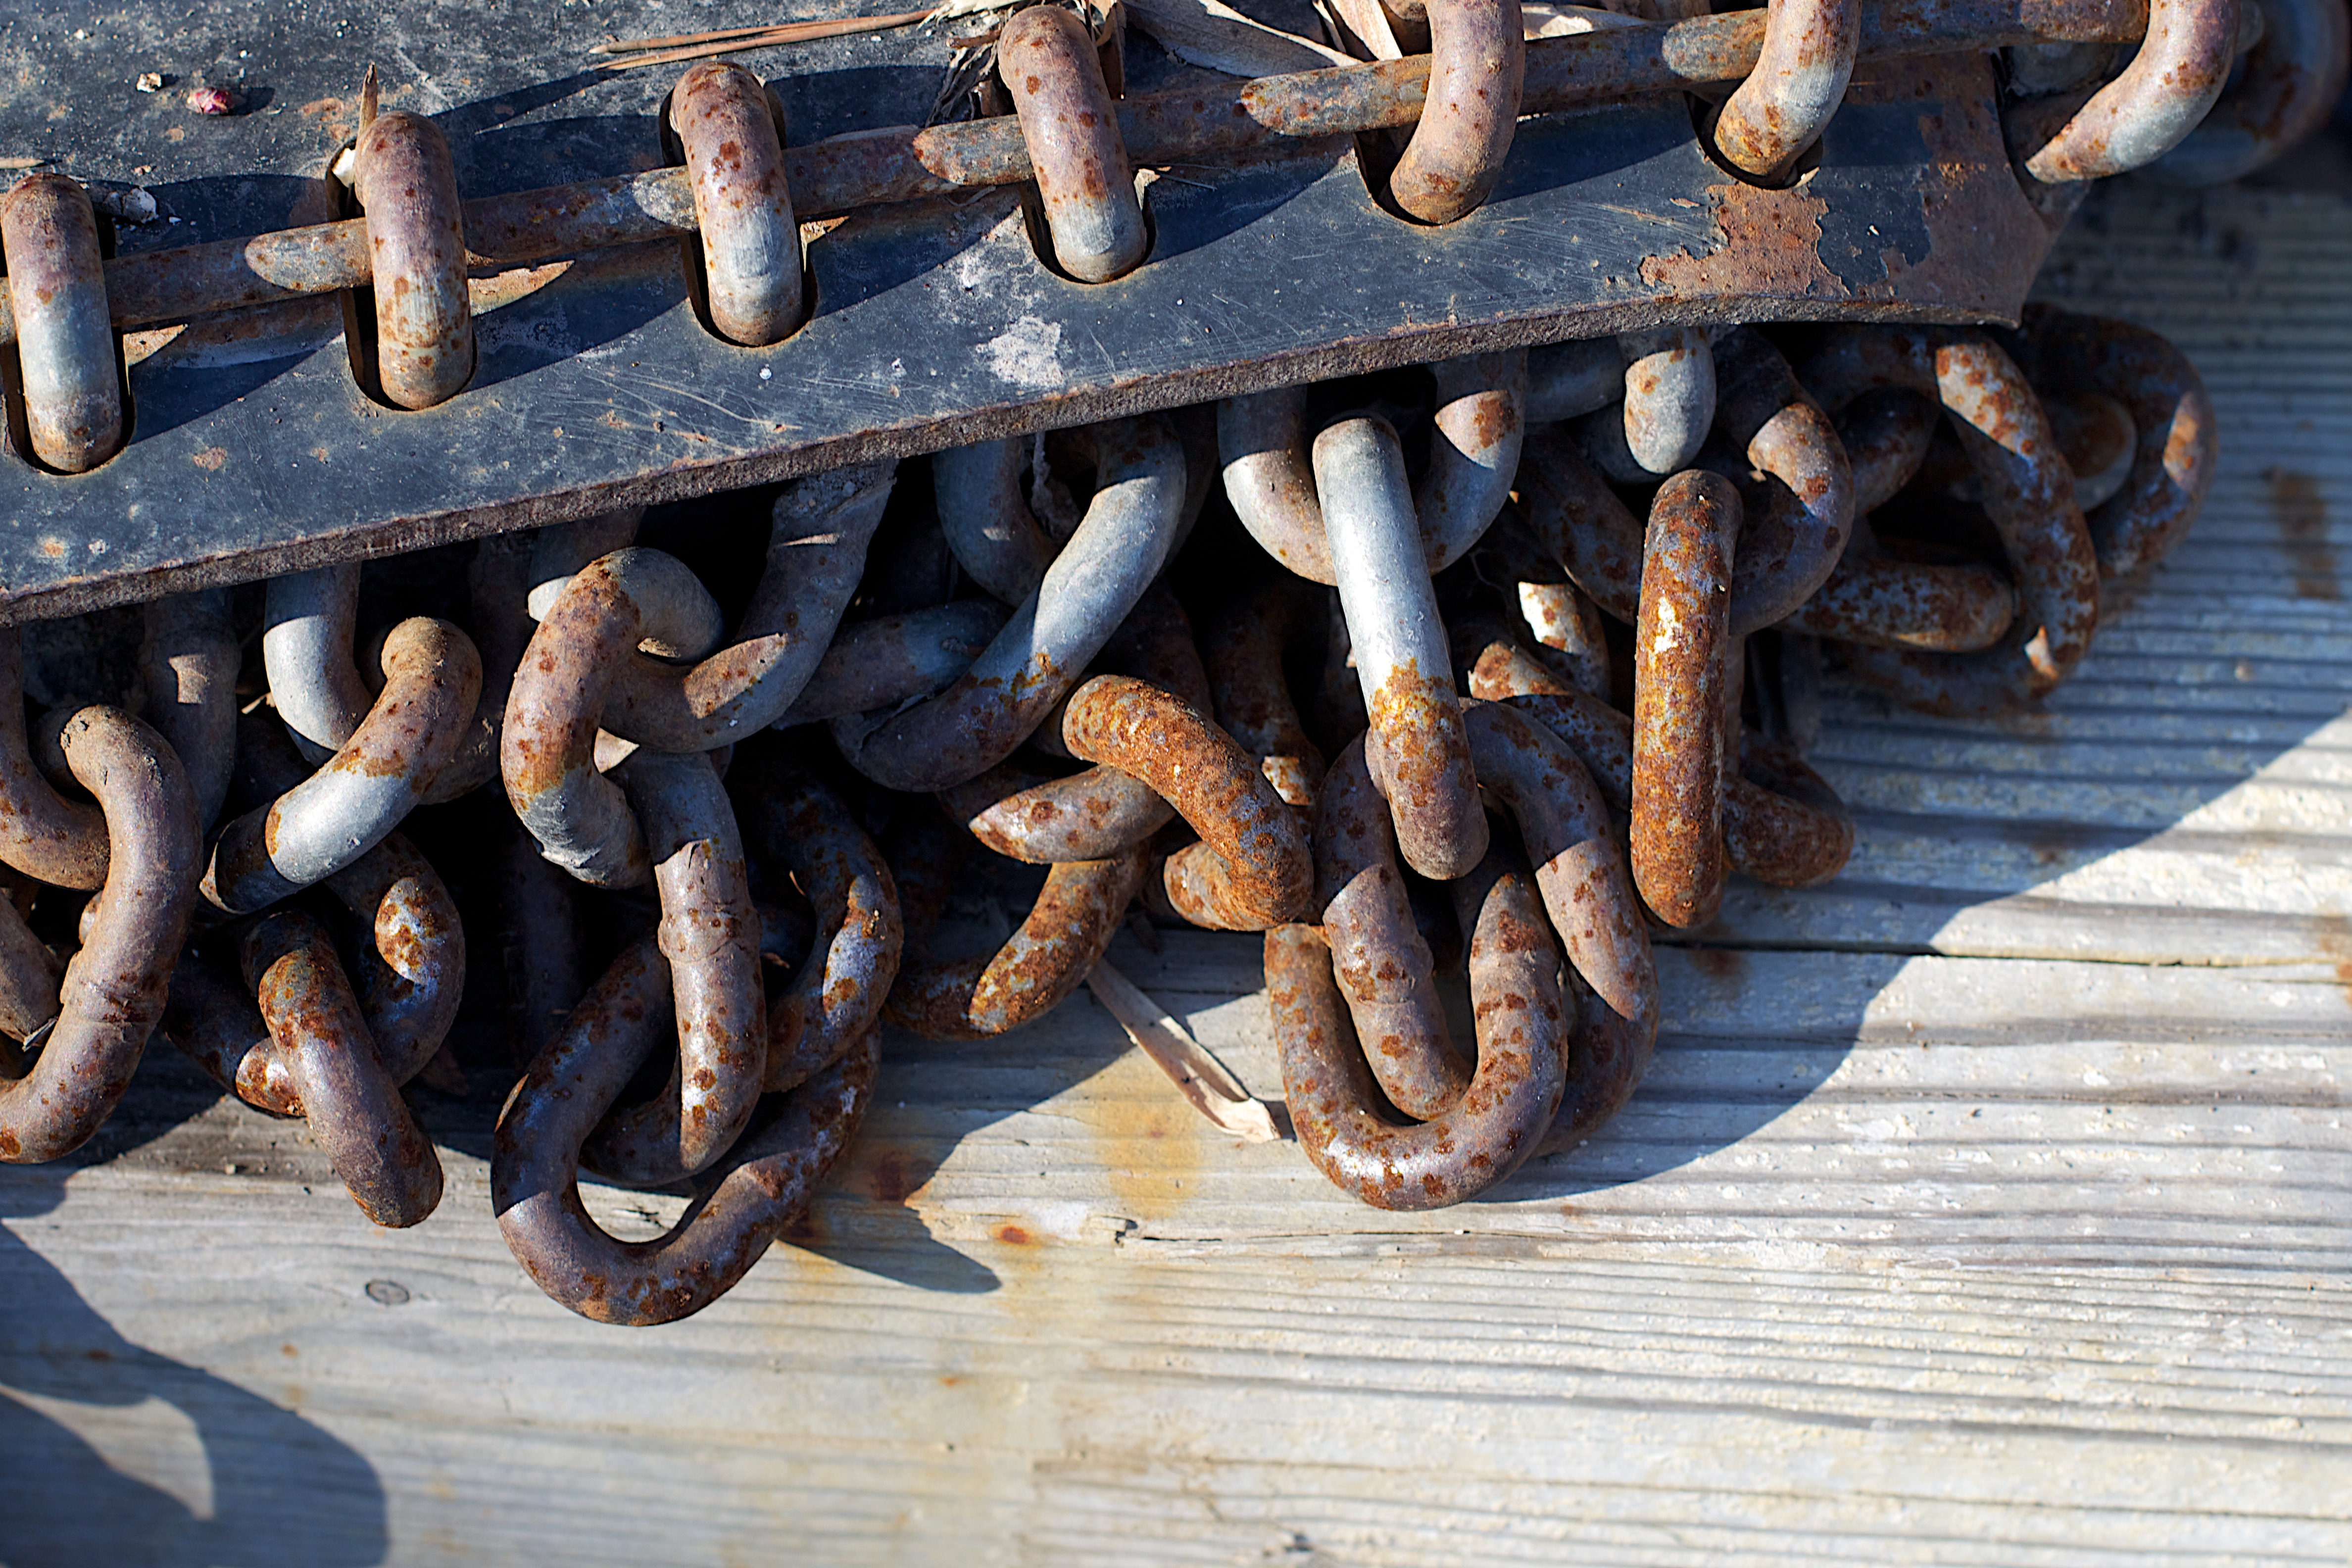
wood, food, produce, iron, carving